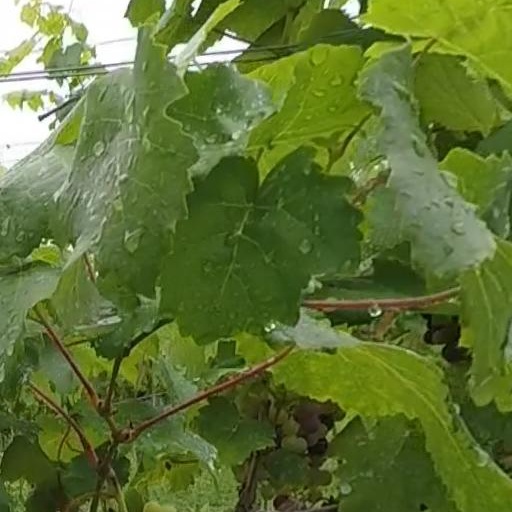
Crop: grape